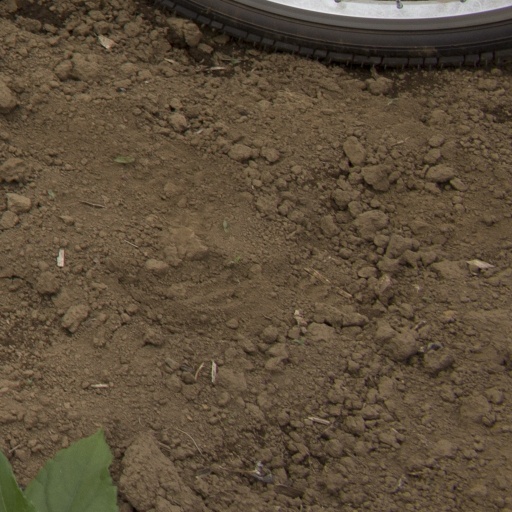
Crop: Jerusalem artichoke